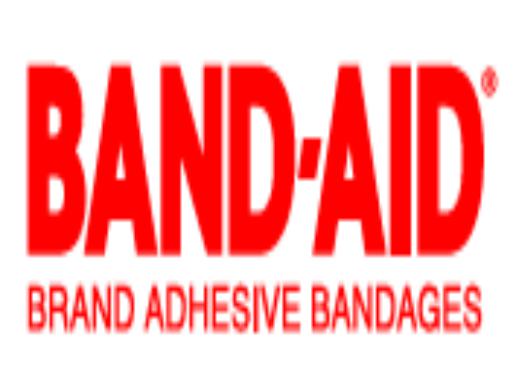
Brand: band-aid
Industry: Medical